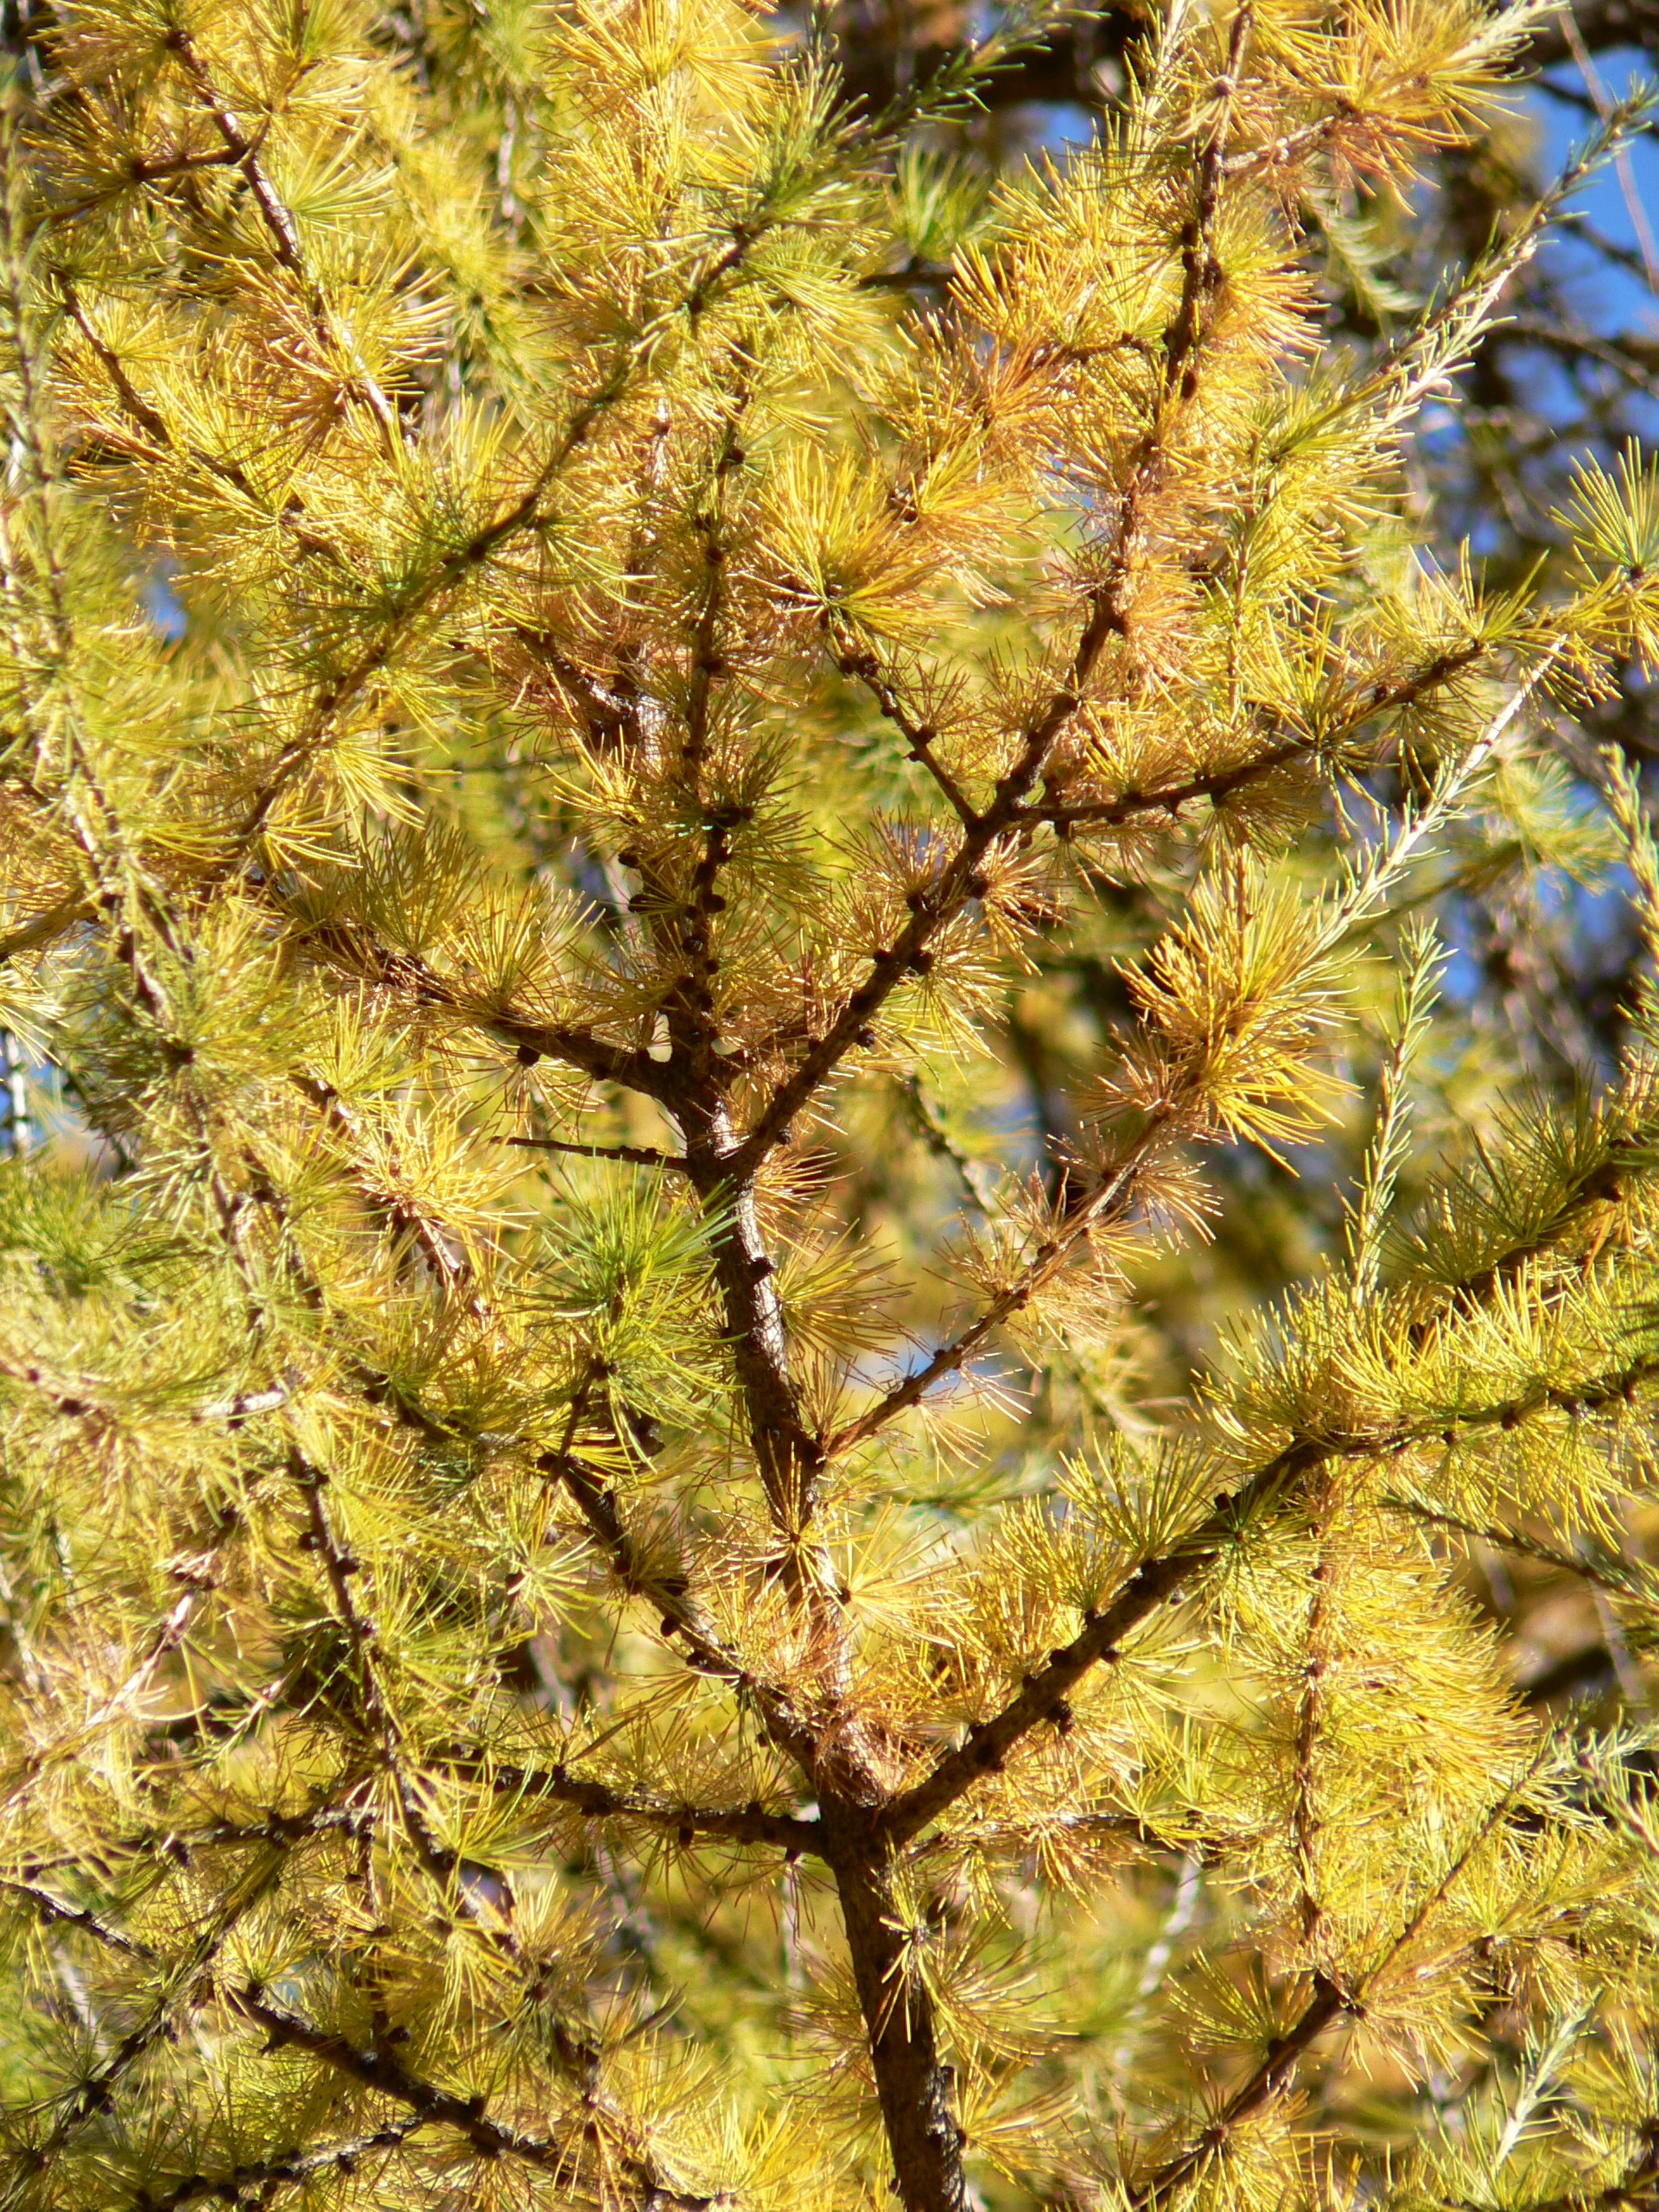
tree, branch, plant, pine, evergreen, autumn, fir, conifer, spruce, vegetation, deciduous, western, fall color, larch, biome, pine family, non vascular land plant